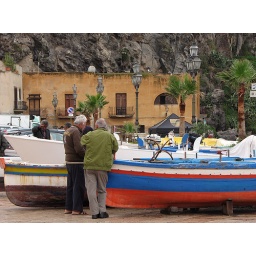
Promontory and fortified walls of the old castle are at the back in the photo.